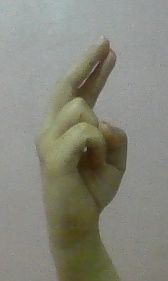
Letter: zay